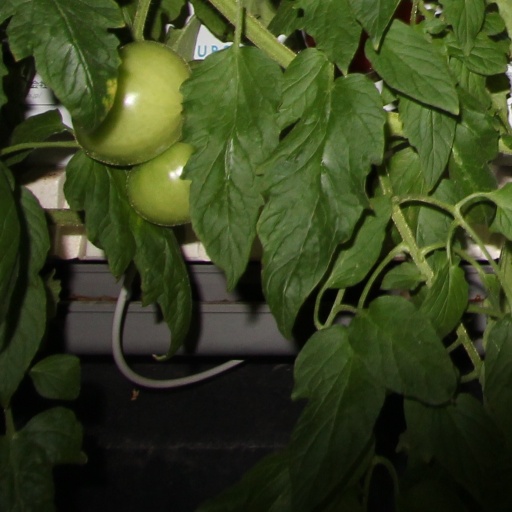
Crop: tomato